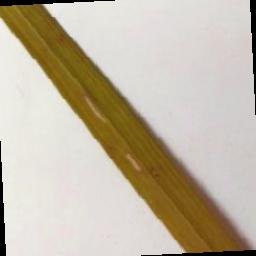
Label: Rice___Brown_Spot